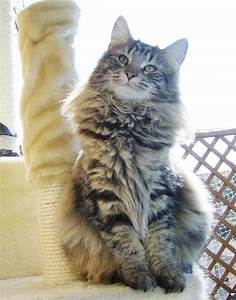
Label: cat